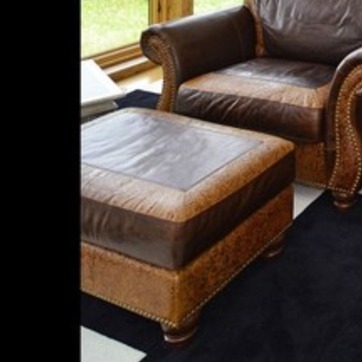
Material: leather